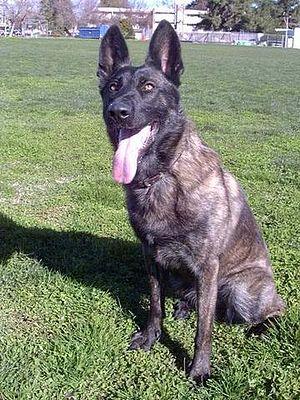
Le Berger hollandais est une race de chien de berger.